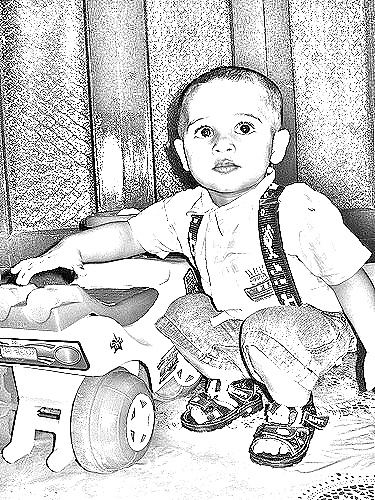
Portrait style: Sketch Portrait